List of geological features on Ceres

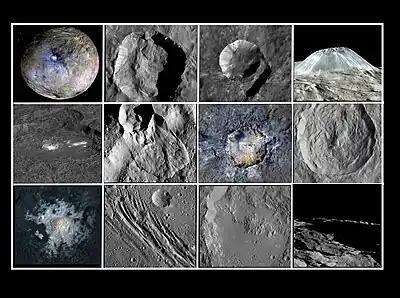

Ceres is saturated with impact craters. Many have a central pit or bright spot.